Carrier Air Wing Eight

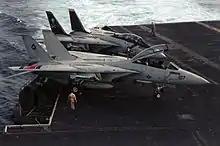
Tomcats of VF-41 and VF-84 during Operation Eagle Claw in 1980

Between June 1976 and May 1980, CVW-8 embarked on board "Nimitz" for three Mediterranean deployments. CVW-8 made a special appearance in the 1980 movie "The Final Countdown". During their third Mediterranean deployment and in response to the Iranian hostage crisis and the Soviet invasion of Afghanistan, "Nimitz" with CVW-8 embarked left Naples, Italy in January 1980 and sailed around the Cape of Good Hope into the Indian Ocean. Established at "Gonzo Station," the air wing supported the Iranian hostage rescue attempt, Operation Eagle Claw, while remaining at-sea for more than 140 consecutive days. Returning to the United States in May 1980, CVW-8 embarked once again in USS "Nimitz" for the North Atlantic NATO exercise "Teamwork 80" from August to November 1980.